Vaux-le-Vicomte

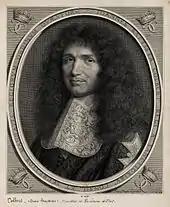

The château was lavish, refined and dazzling to behold, but those characteristics proved tragic for its owner: the king had Fouquet arrested shortly after a famous fête that took place on 17 August 1661, where Molière's play 'Les Fâcheux' debuted. The celebration had been too impressive and the superintendent's home too luxurious. Fouquet's intentions were to flatter the king; part of Vaux-le-Vicomte was actually constructed specifically for the king, but Fouquet's plan backfired. Jean-Baptiste Colbert led the king to believe that his minister's magnificence was funded by the misappropriation of public funds. Colbert, who then replaced Fouquet as superintendent of finances, arrested him. Later, Voltaire was to sum up the famous fête: "On 17 August, at six in the evening Fouquet was the King of France: at two in the morning he was nobody." La Fontaine wrote describing the fête and shortly afterwards penned his "Elégie aux nymphes de Vaux".